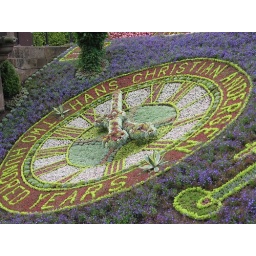
A clock built annually from flowers and plants in Edinburgh's Princes Street Gardens